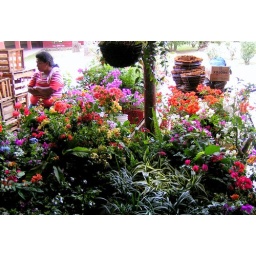
Tons of flowers at the market in El Valle